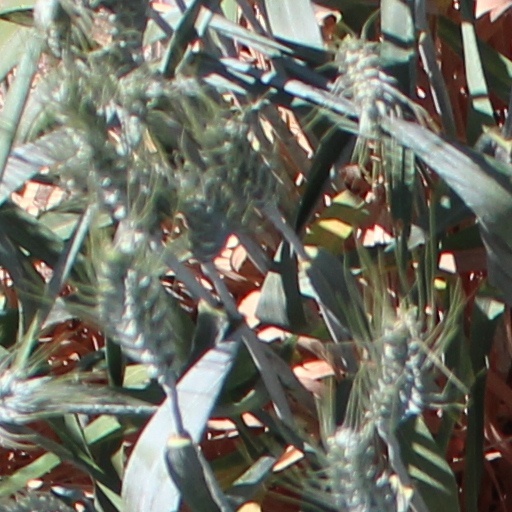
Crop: wheat